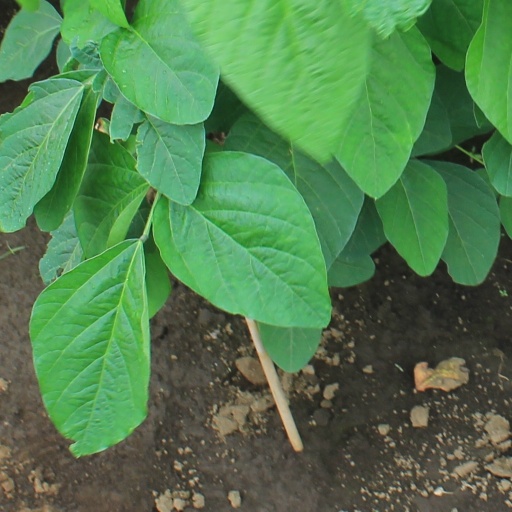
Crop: soybean